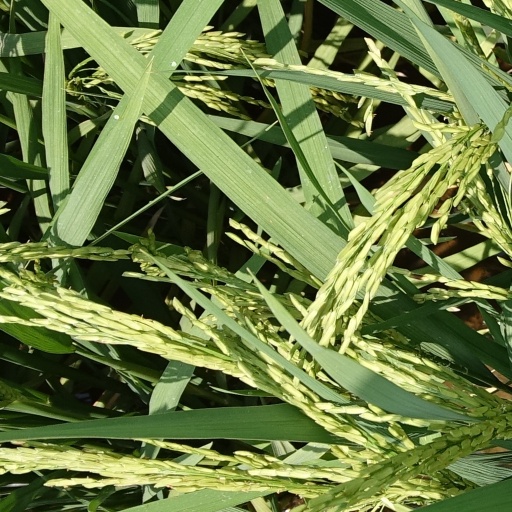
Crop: rice